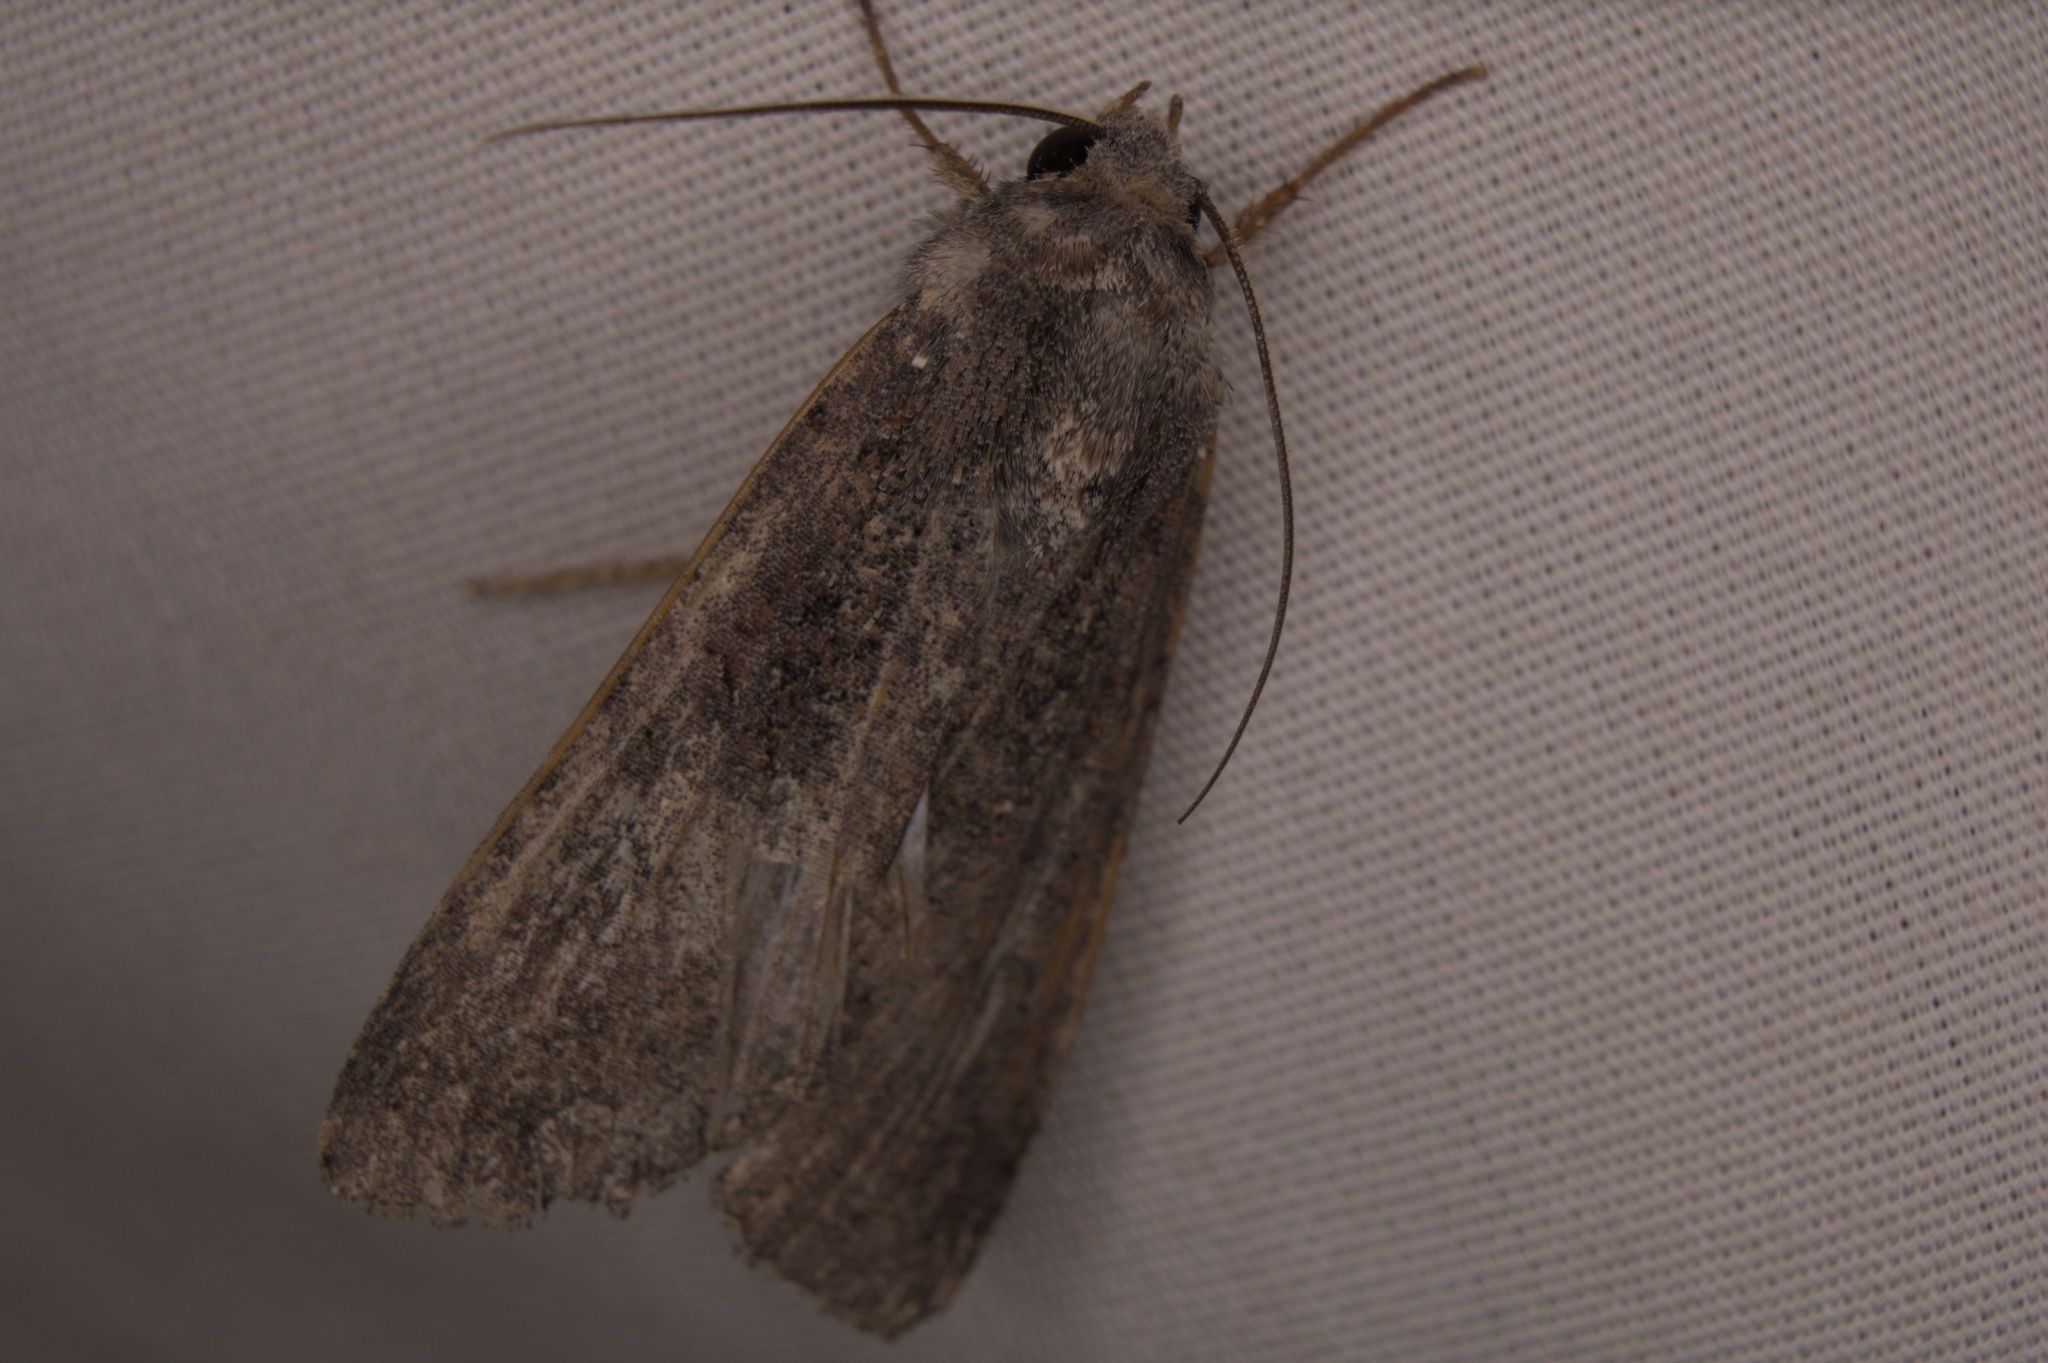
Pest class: cutworms